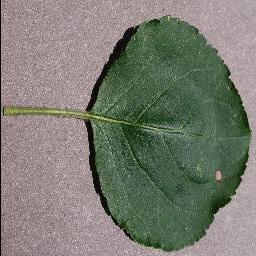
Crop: apple
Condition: black_rot